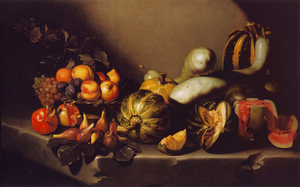
Nature morte aux fruits est un tableau peint entre 1601 et 1605 et conservé en collection privée. Il est parfois attribué au peintre Caravage, bien que cette attribution soit loin de faire l'unanimité.
Cette page établit une liste des peintures de Michelangelo Merisi da Caravaggio, dit Caravage, peintre italien né le 29 septembre 1571 à Milan et mort le 18 juillet 1610 à Porto Ercole.